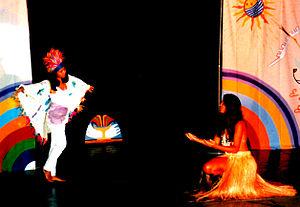
Scène du Théâtre des oiseaux de paradis par l'atelier ""3ème millénaire"" à la maison de la Culture de Papeete en 1996"
Dominique Tron est un écrivain, musicien, chorégraphe et peintre français né le 11 décembre 1950, à Bin el Ouidane au Maroc.